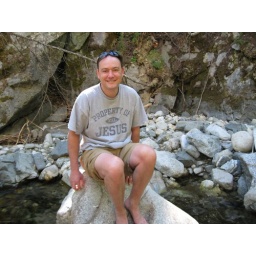
A boy on a rock in a creek